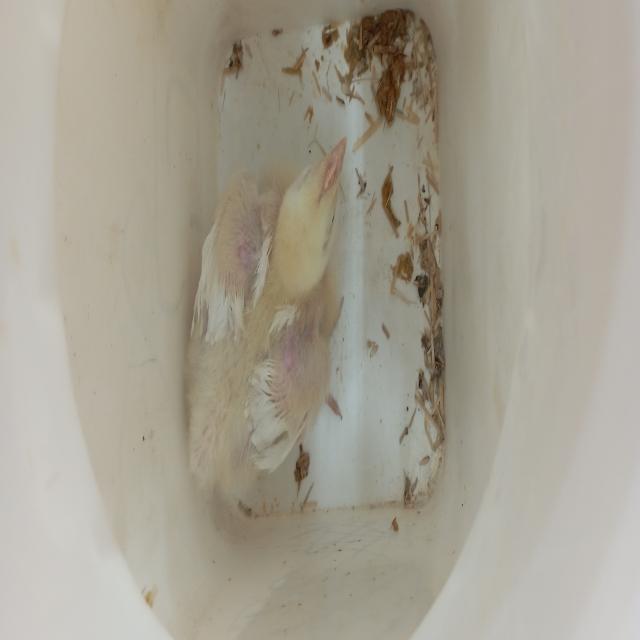
Weight: 547 g